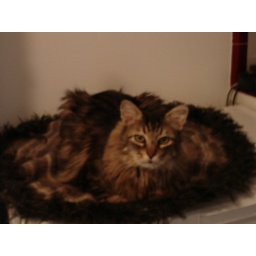
Cobie in cat bed